Injustice (franchise)

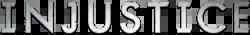

Injustice is a series of crossover superhero fighting video games developed by NetherRealm Studios and published by Warner Bros. Interactive Entertainment, featuring characters from the DC Comics universe. The games were directed by "Mortal Kombat" creator and industry veteran Ed Boon, whose team had previously developed "Mortal Kombat vs. DC Universe" for Midway Games, and written by Brian Chard, Dominic Cianciolo and John Vogel and Jon Greenberg. The series features the voice talents of Kevin Conroy, George Newbern, Susan Eisenberg, Phil LaMarr, Alan Tudyk, Grey Griffin, Fred Tatasciore, Tara Strong, Khary Payton and Richard Epcar, reprising their roles from various DC Comics media.